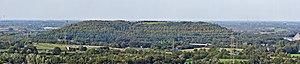
Vue panoramique de la face sud du terril Pattberg (en allemand